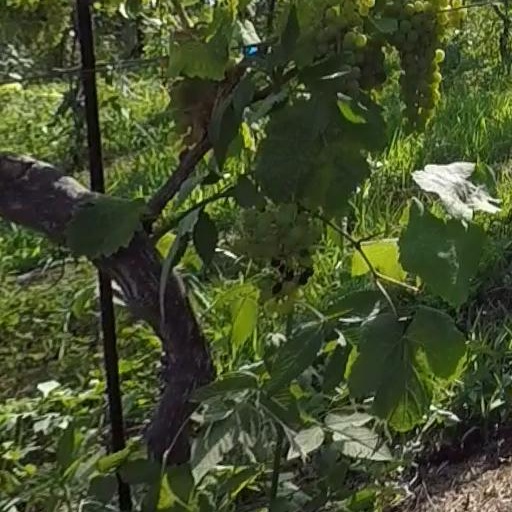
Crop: grape